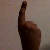
The image shows a hand gesture representing the number 1 in Indian Sign Language.